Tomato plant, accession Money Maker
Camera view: horizontal (90 deg, fisheye); turntable rotation: 300 degrees
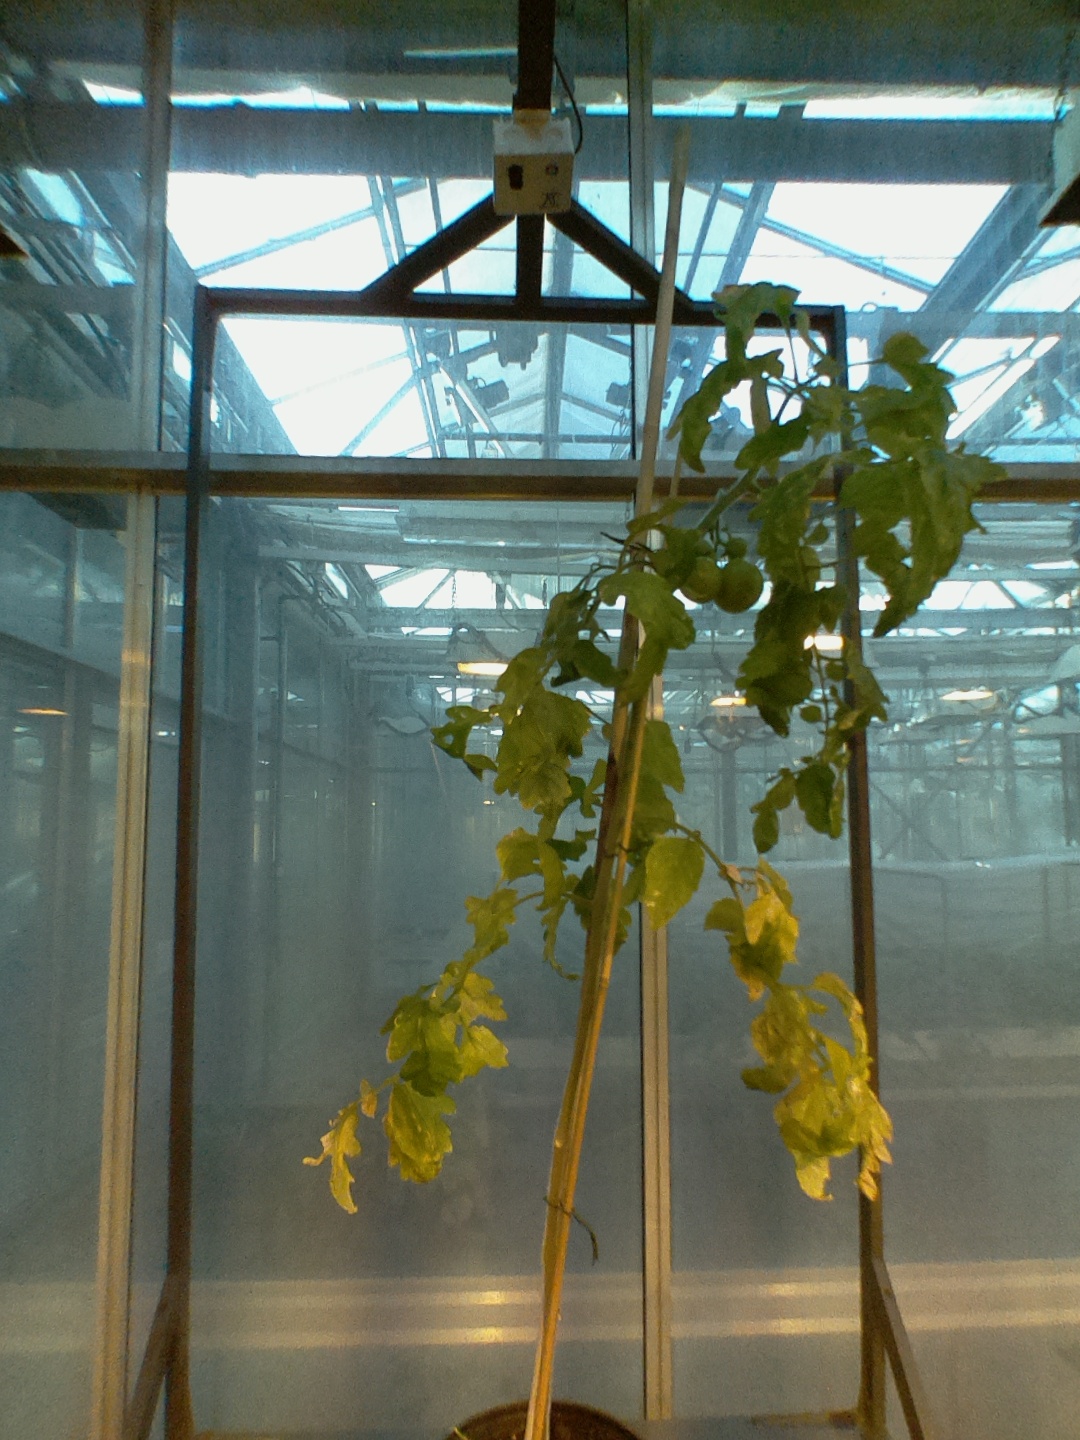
BBCH growth stage 79: 90% -100% of final fruit size